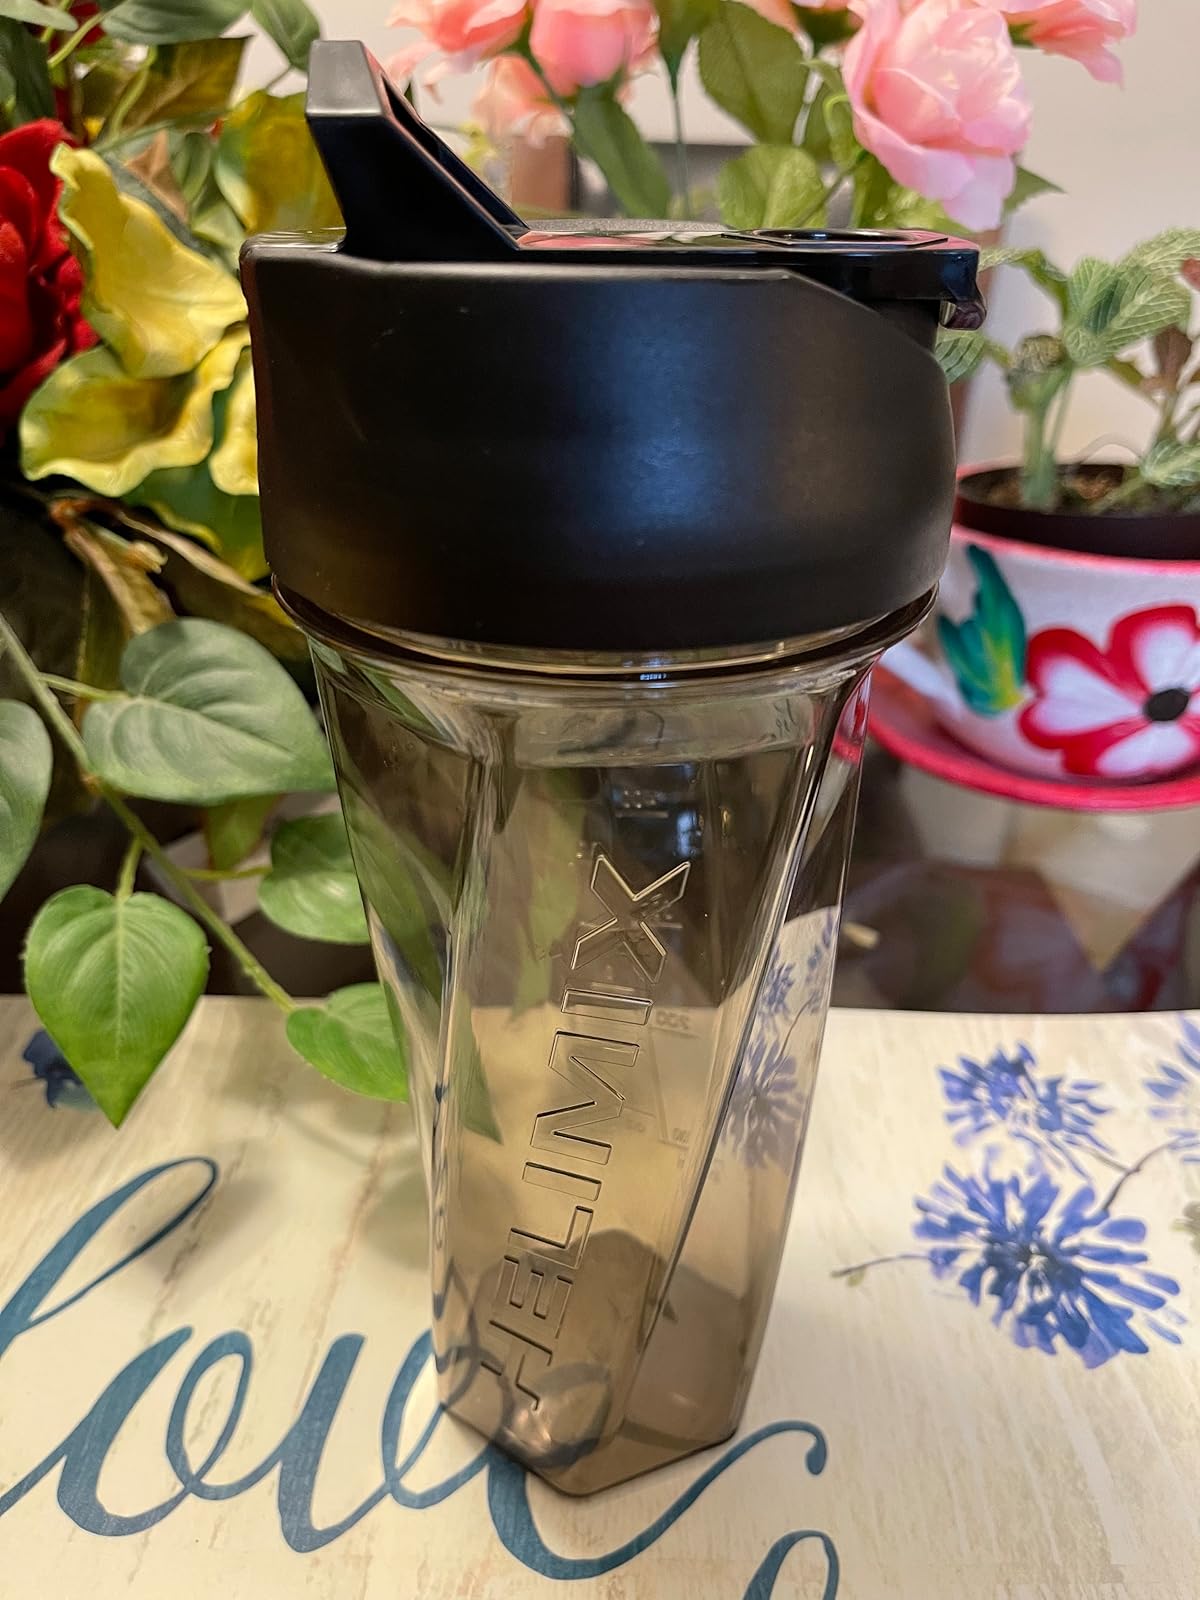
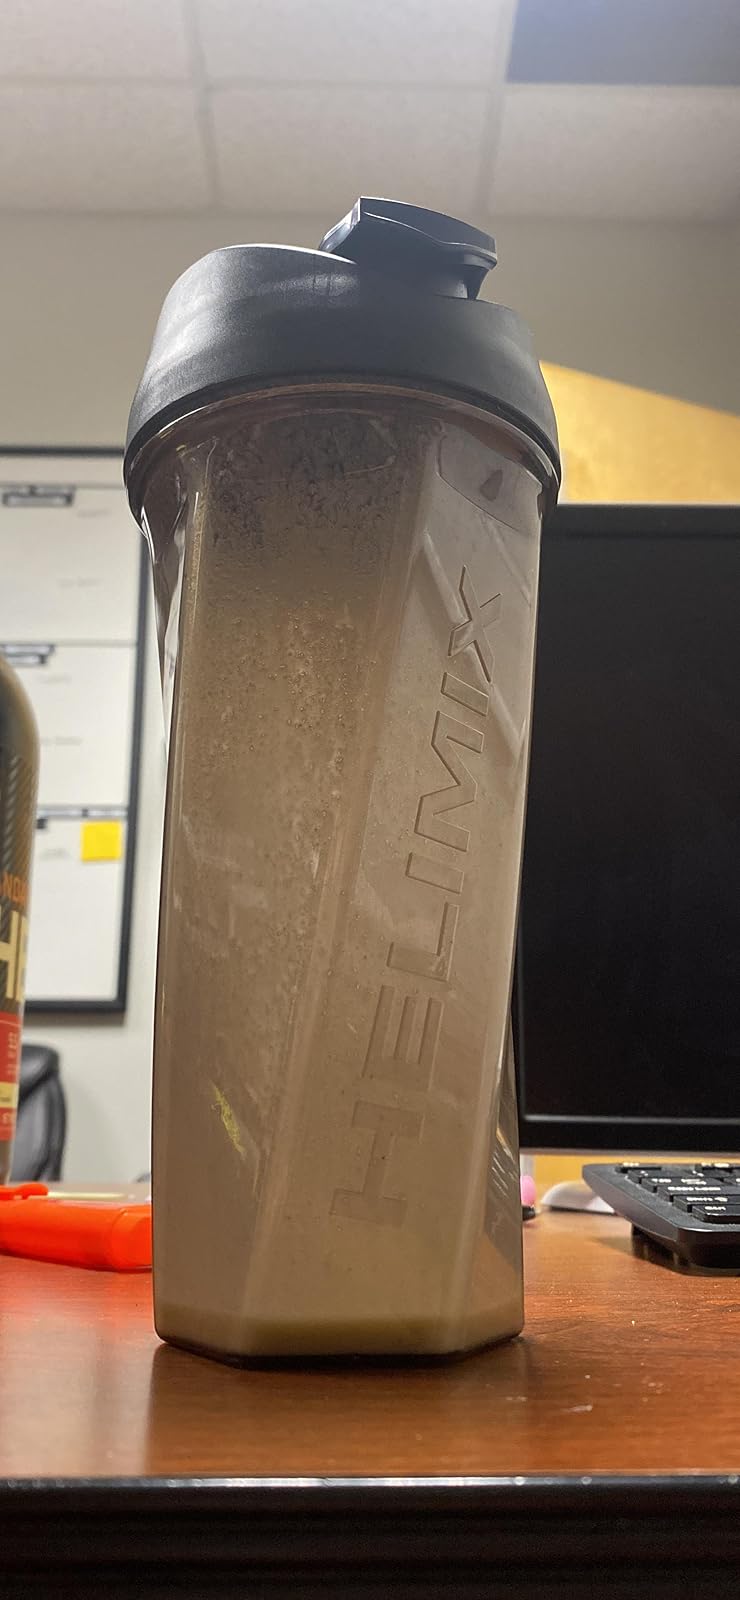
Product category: items_blender
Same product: yes